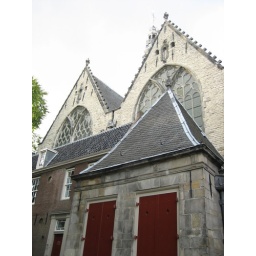
in the red light district. This is the oldest building in Amsterdam.